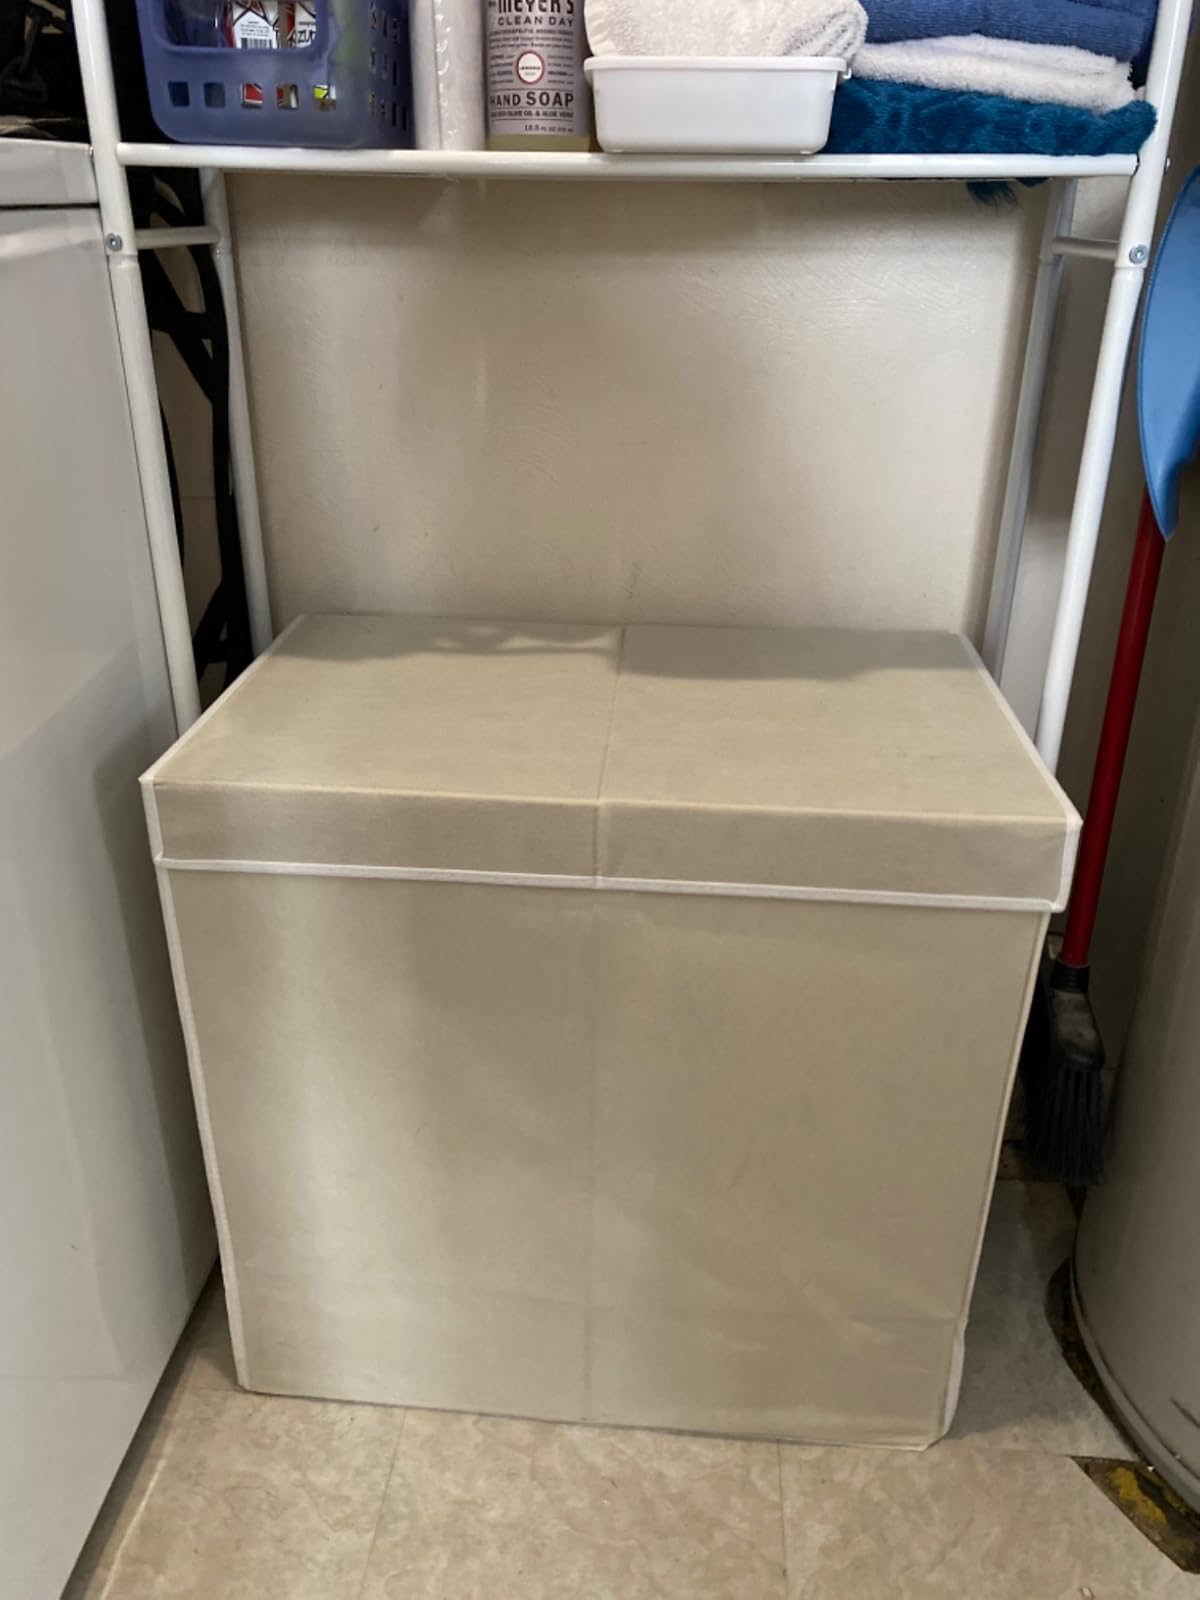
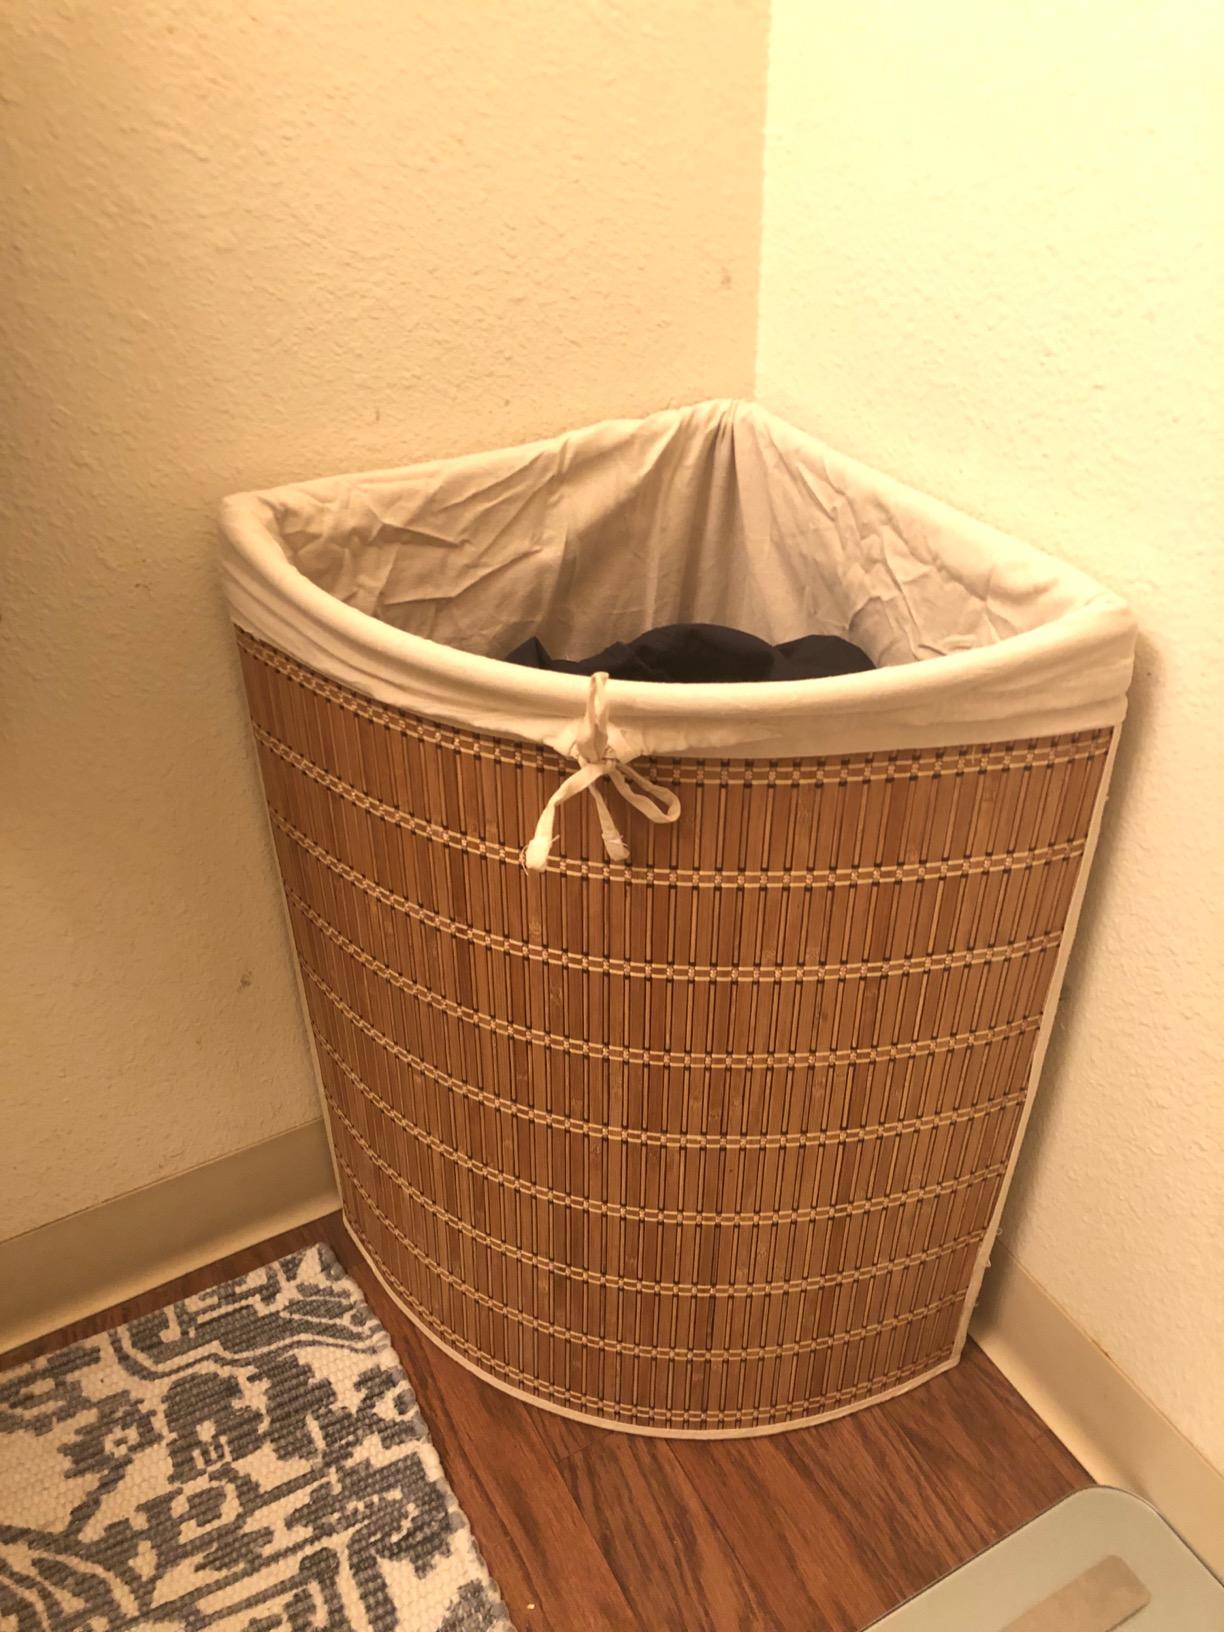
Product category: items_hamper
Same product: no